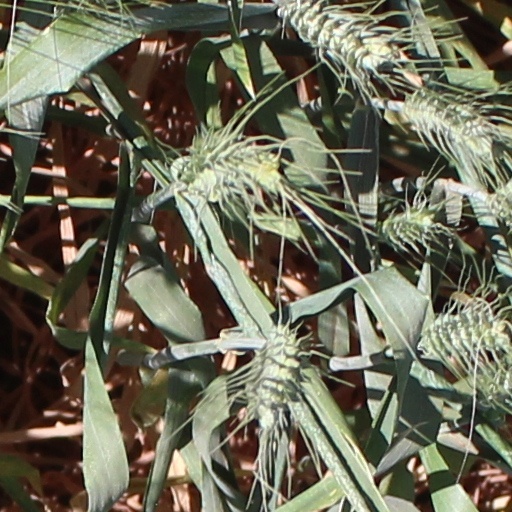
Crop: wheat